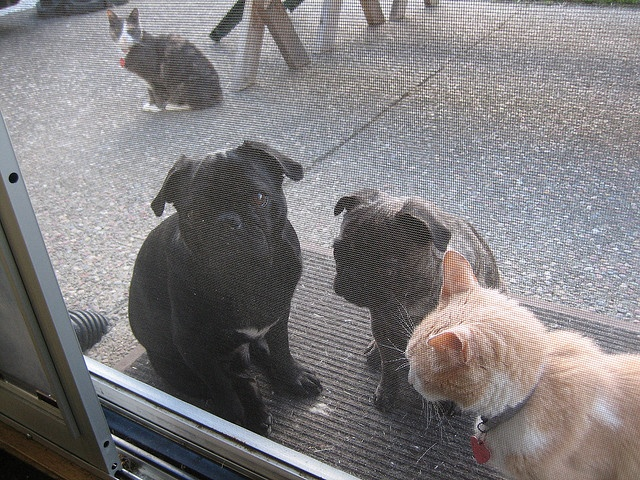
Some cats and dogs are outside looking in.
Looking at a couple of dogs and cats through a mesh screen.
A group of dogs standing outside of a screen door.
two dogs and a cat sitting next to a screen door
dogs and cats looking around near a door